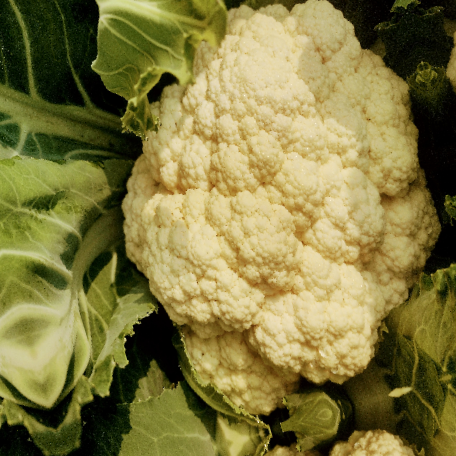
Label: Disease Free